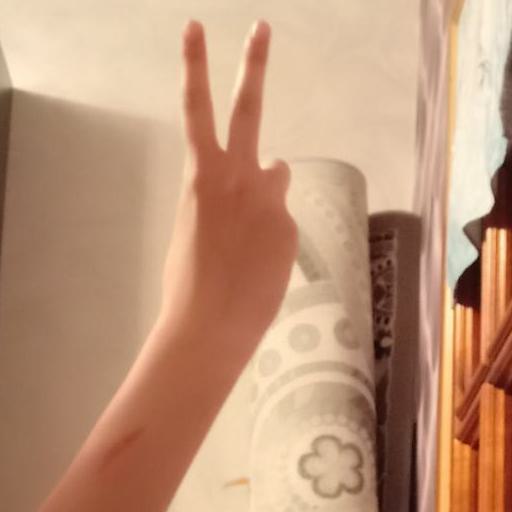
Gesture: peace_inverted